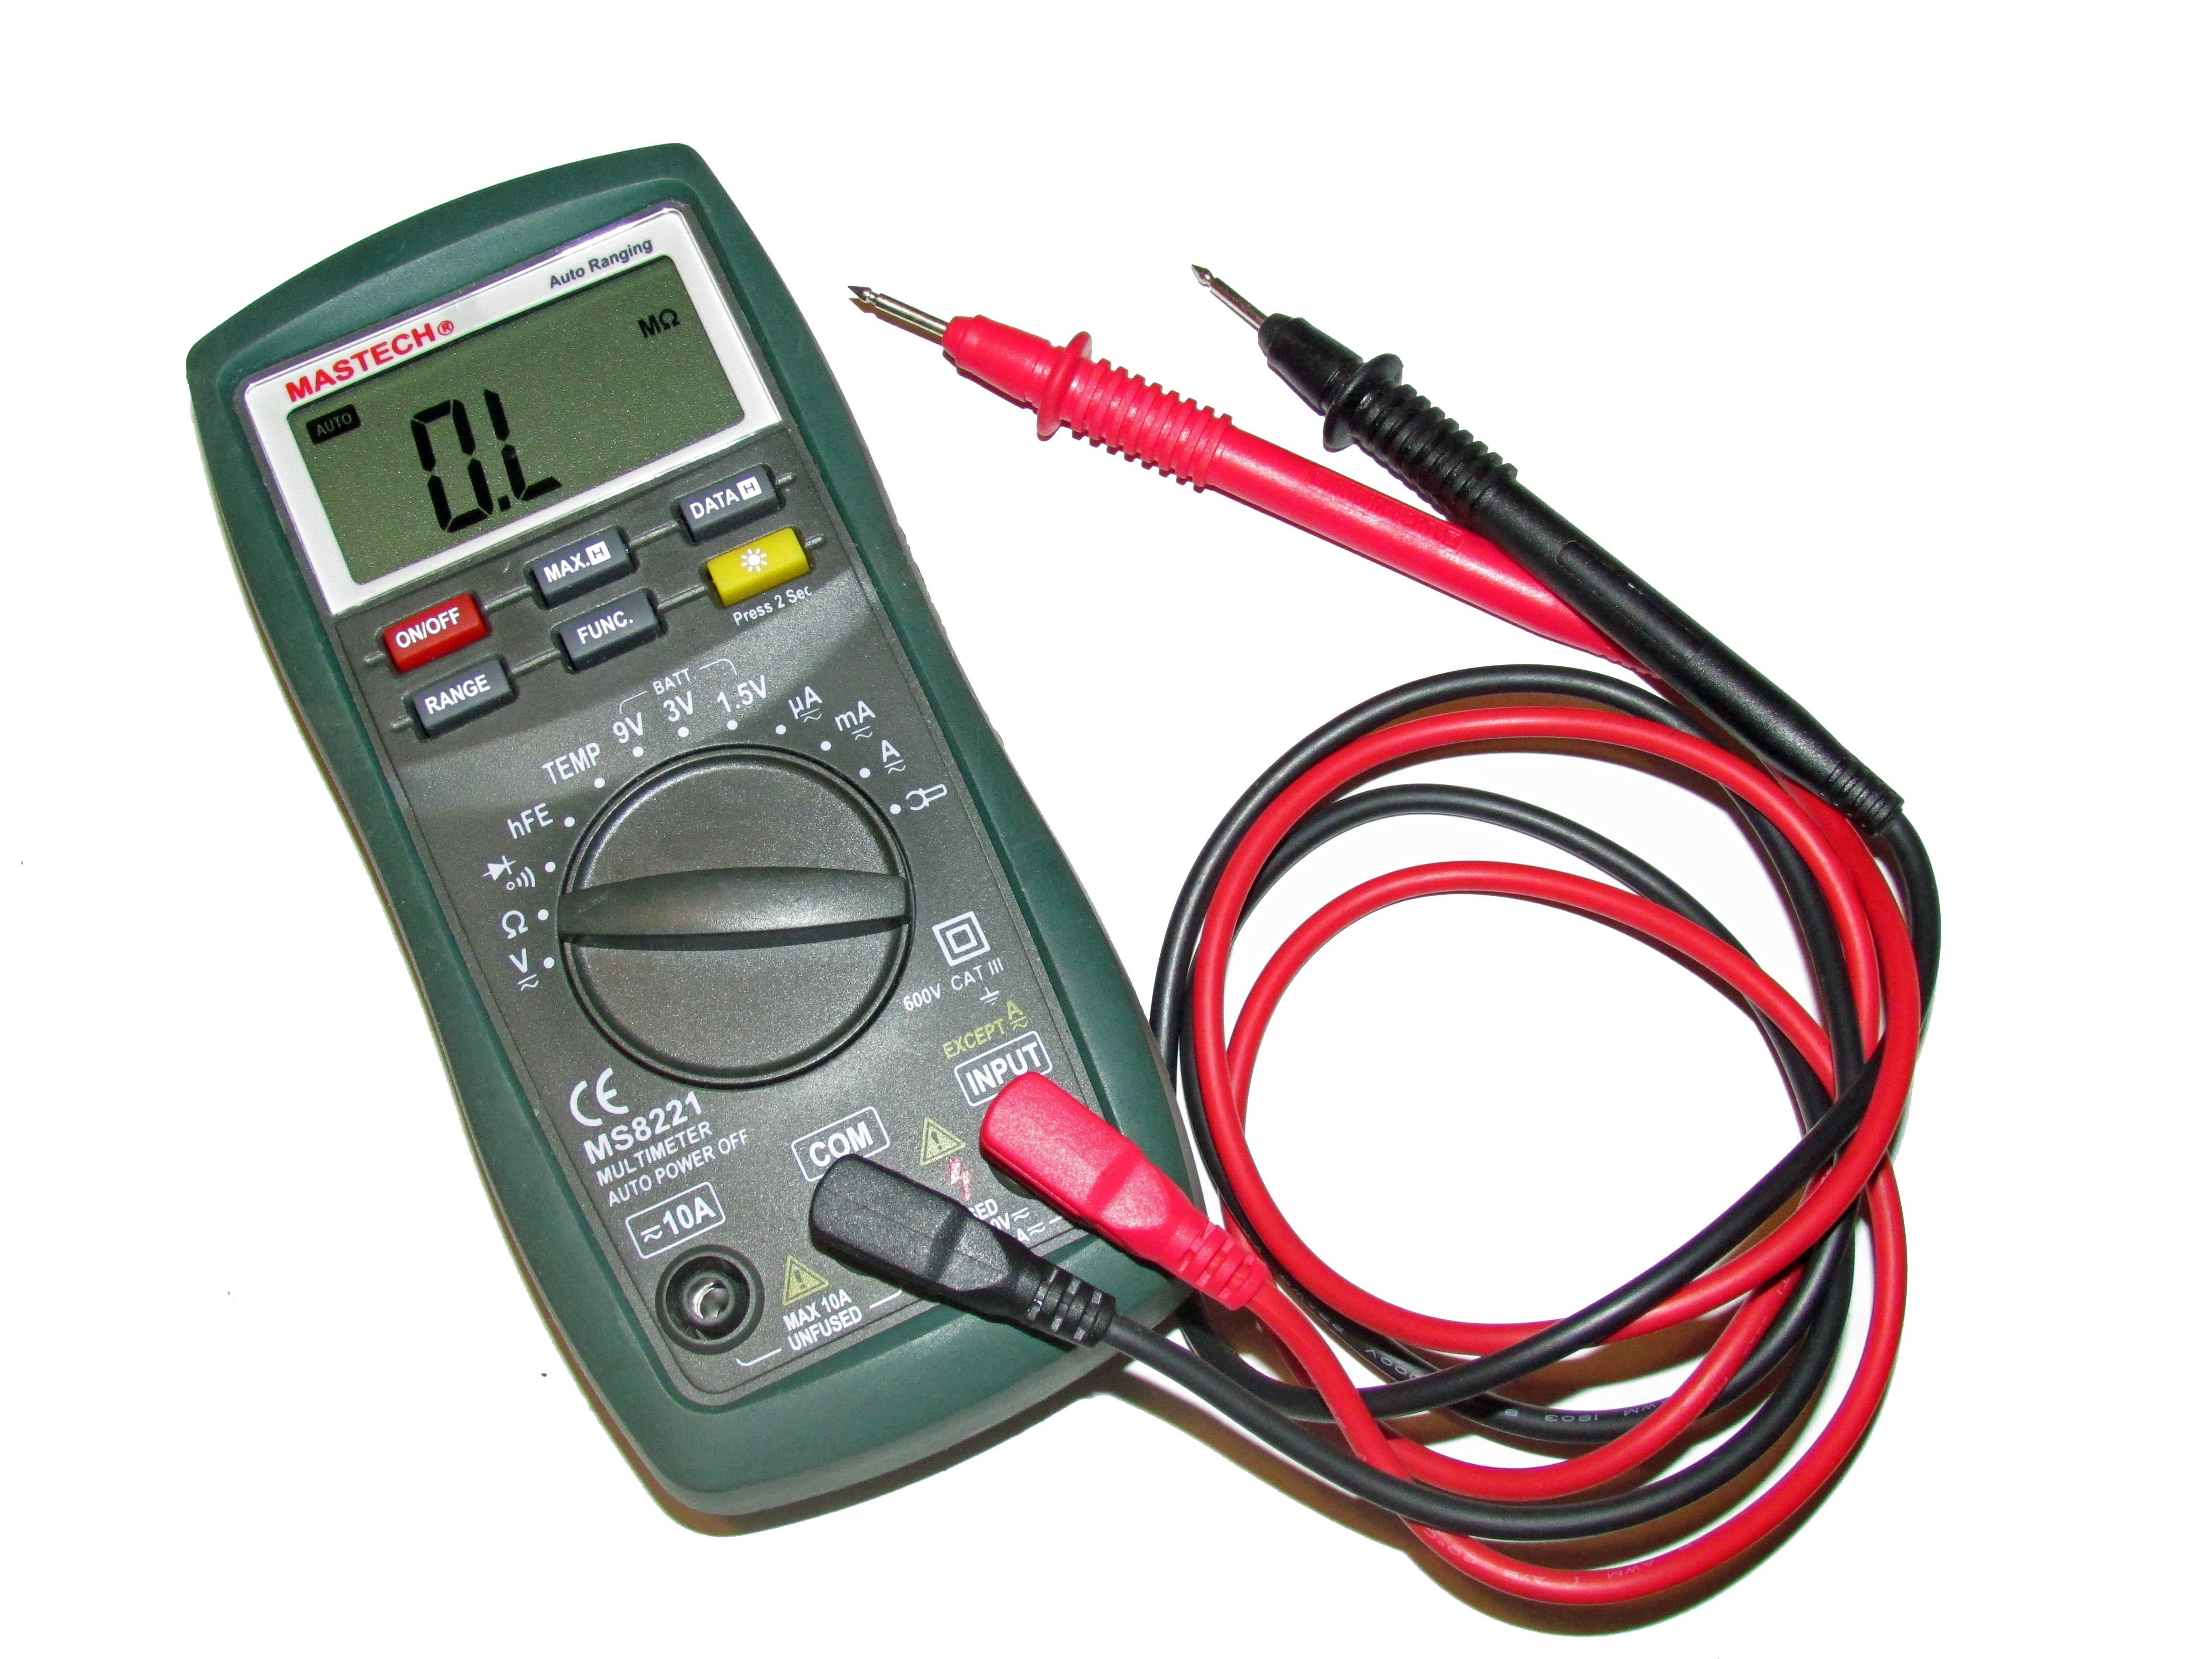
technology, equipment, electrical, meter, instrument, gauge, electricity, automotive, electronics, ohm, mechanic, voltage, technician, ohm meter, multimeter, voltmeter, vom meter